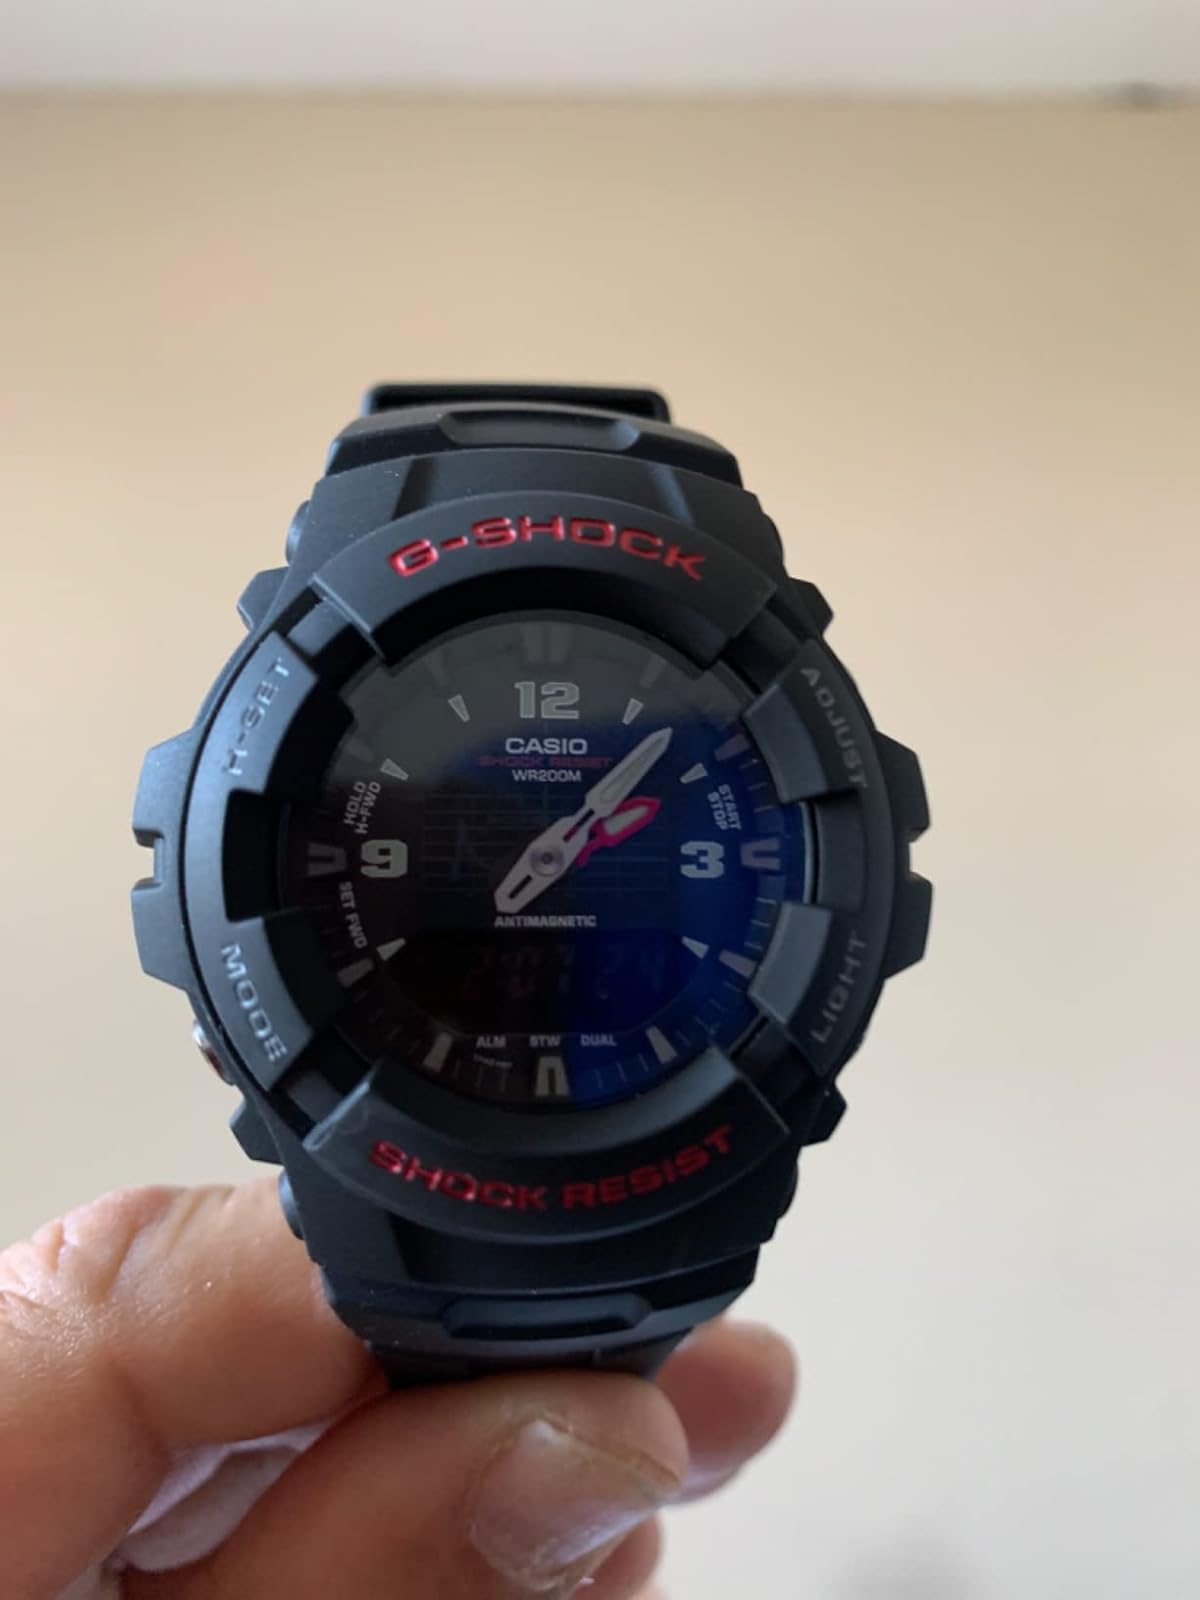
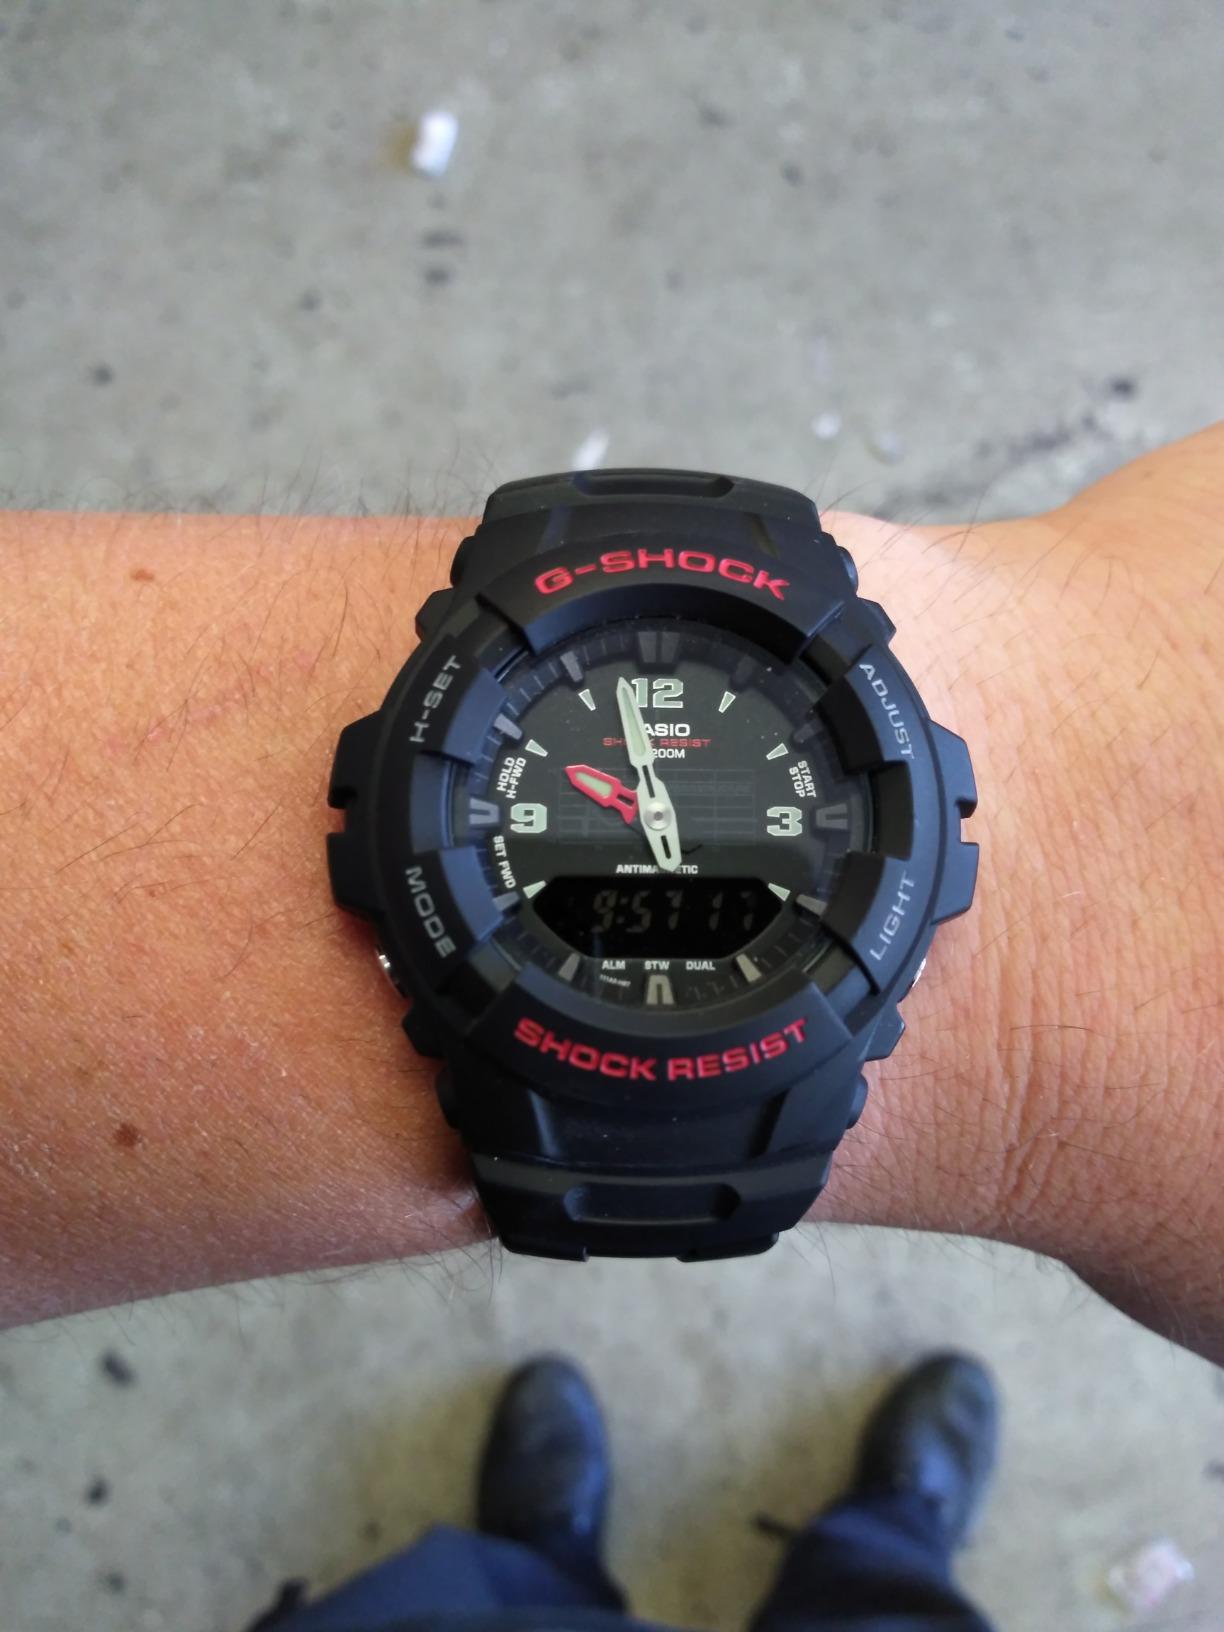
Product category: accessories_watch
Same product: yes